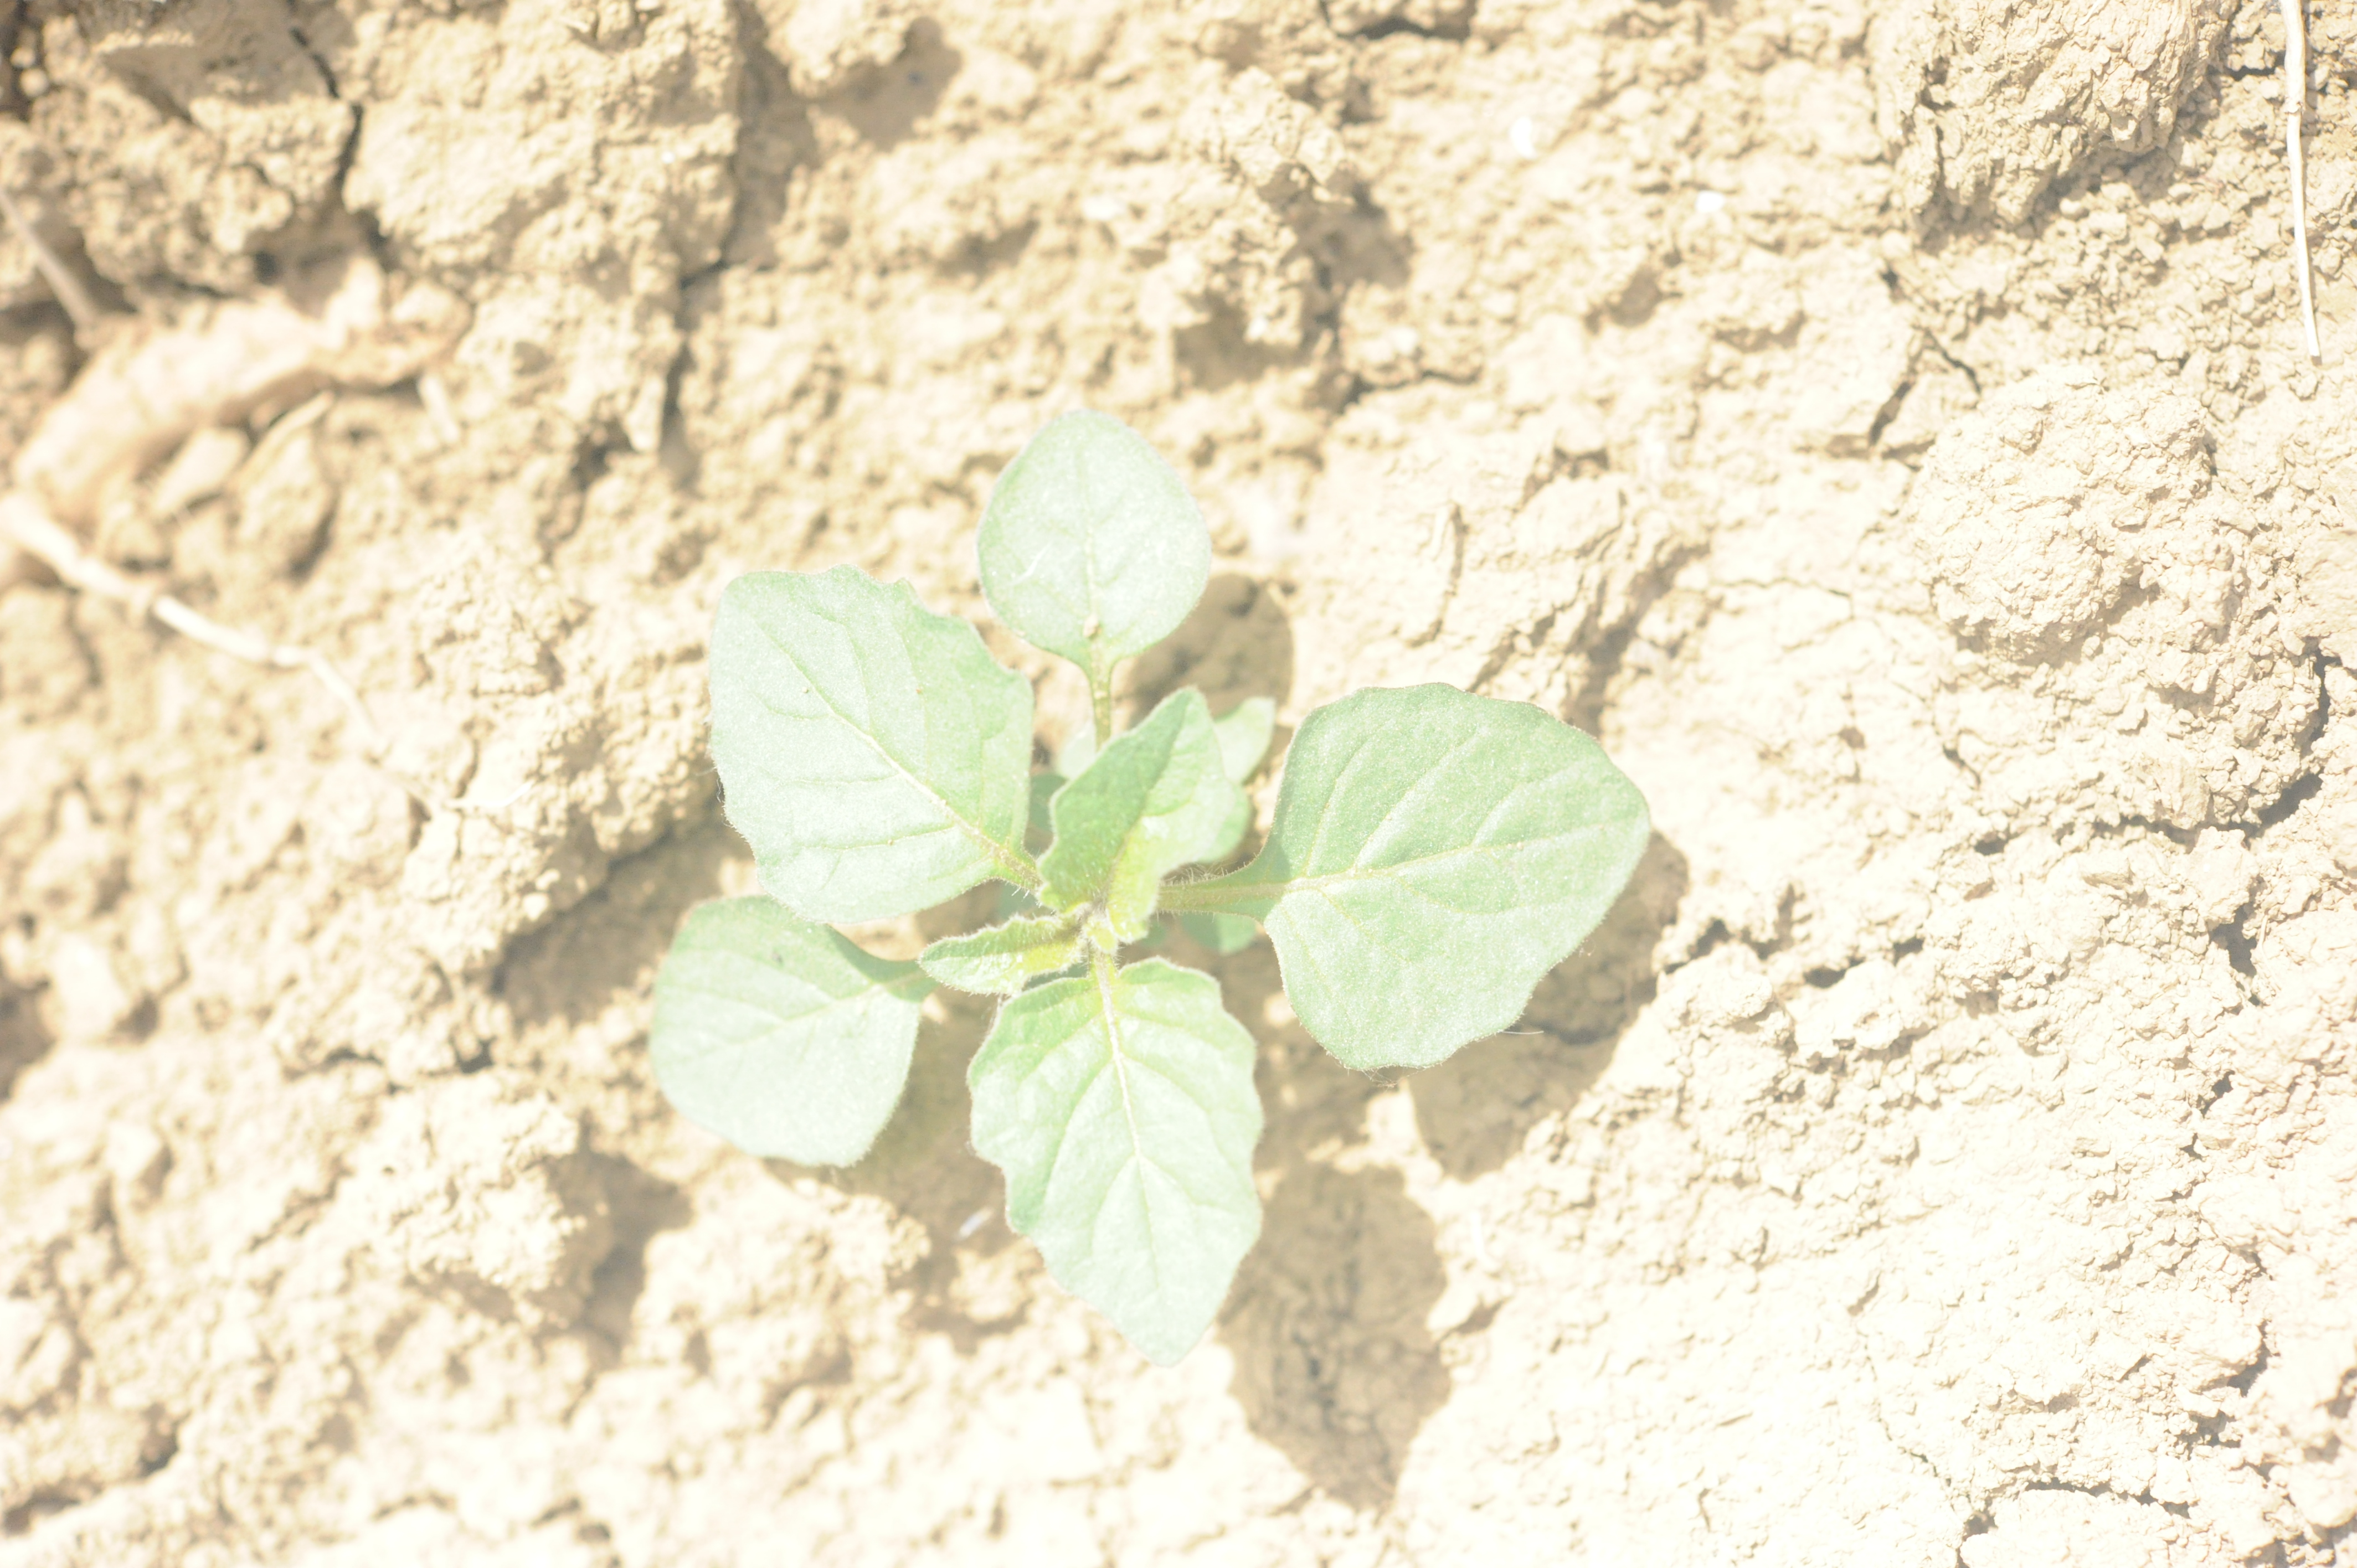
Label: black_nightshade